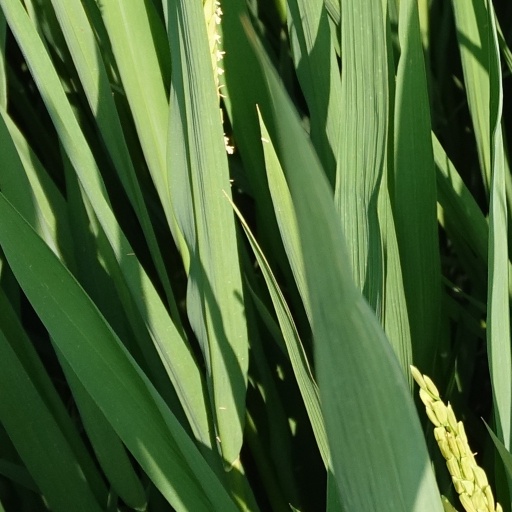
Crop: rice